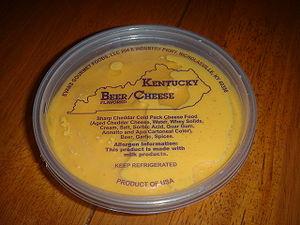
Le beer cheese spread ou beer cheese dip - littéralement « tartinade bière et fromage » ou « trempette bière et fromage » est une recette simple à base de fromages fondus et de bière. Ce plat de type comfort food est souvent proposé dans des pubs et servi à l'apéritif ou en entrée.